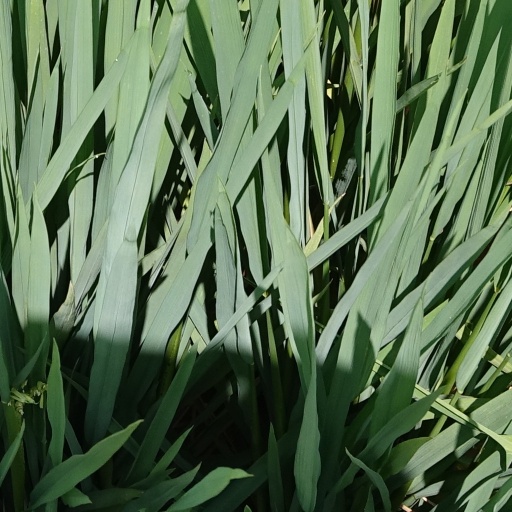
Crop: rice